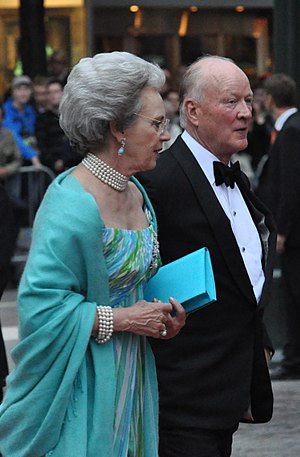
Prinsesse Benedikte / Ægteskab og børn
Prins Richard og Prinsesse Benedikte ved Kronprinsesse Victoria af Sveriges bryllup i Stockholm i 2010.
Hendes Kongelige Højhed Prinsesse Benedikte til Danmark, Prinsesse til Sayn-Wittgenstein-Berleburg er en dansk prinsesse, der er den næstældste datter af Kong Frederik den 9. og Dronning Ingrid. Hun er lillesøster til Dronning Margrethe 2. og storesøster til Dronning Anne-Marie.